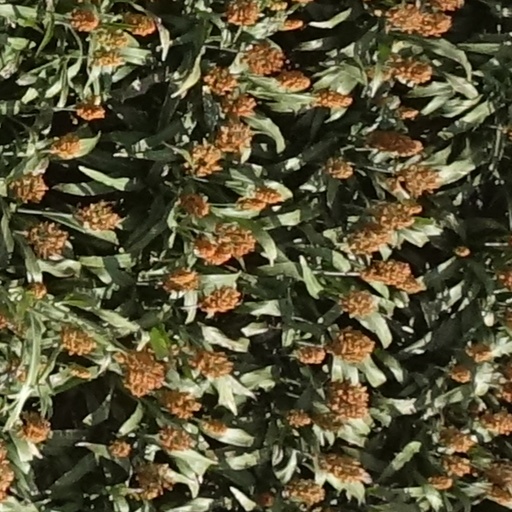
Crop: sorghum